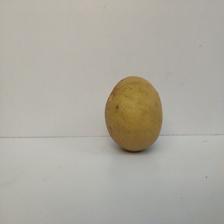
Size: Large